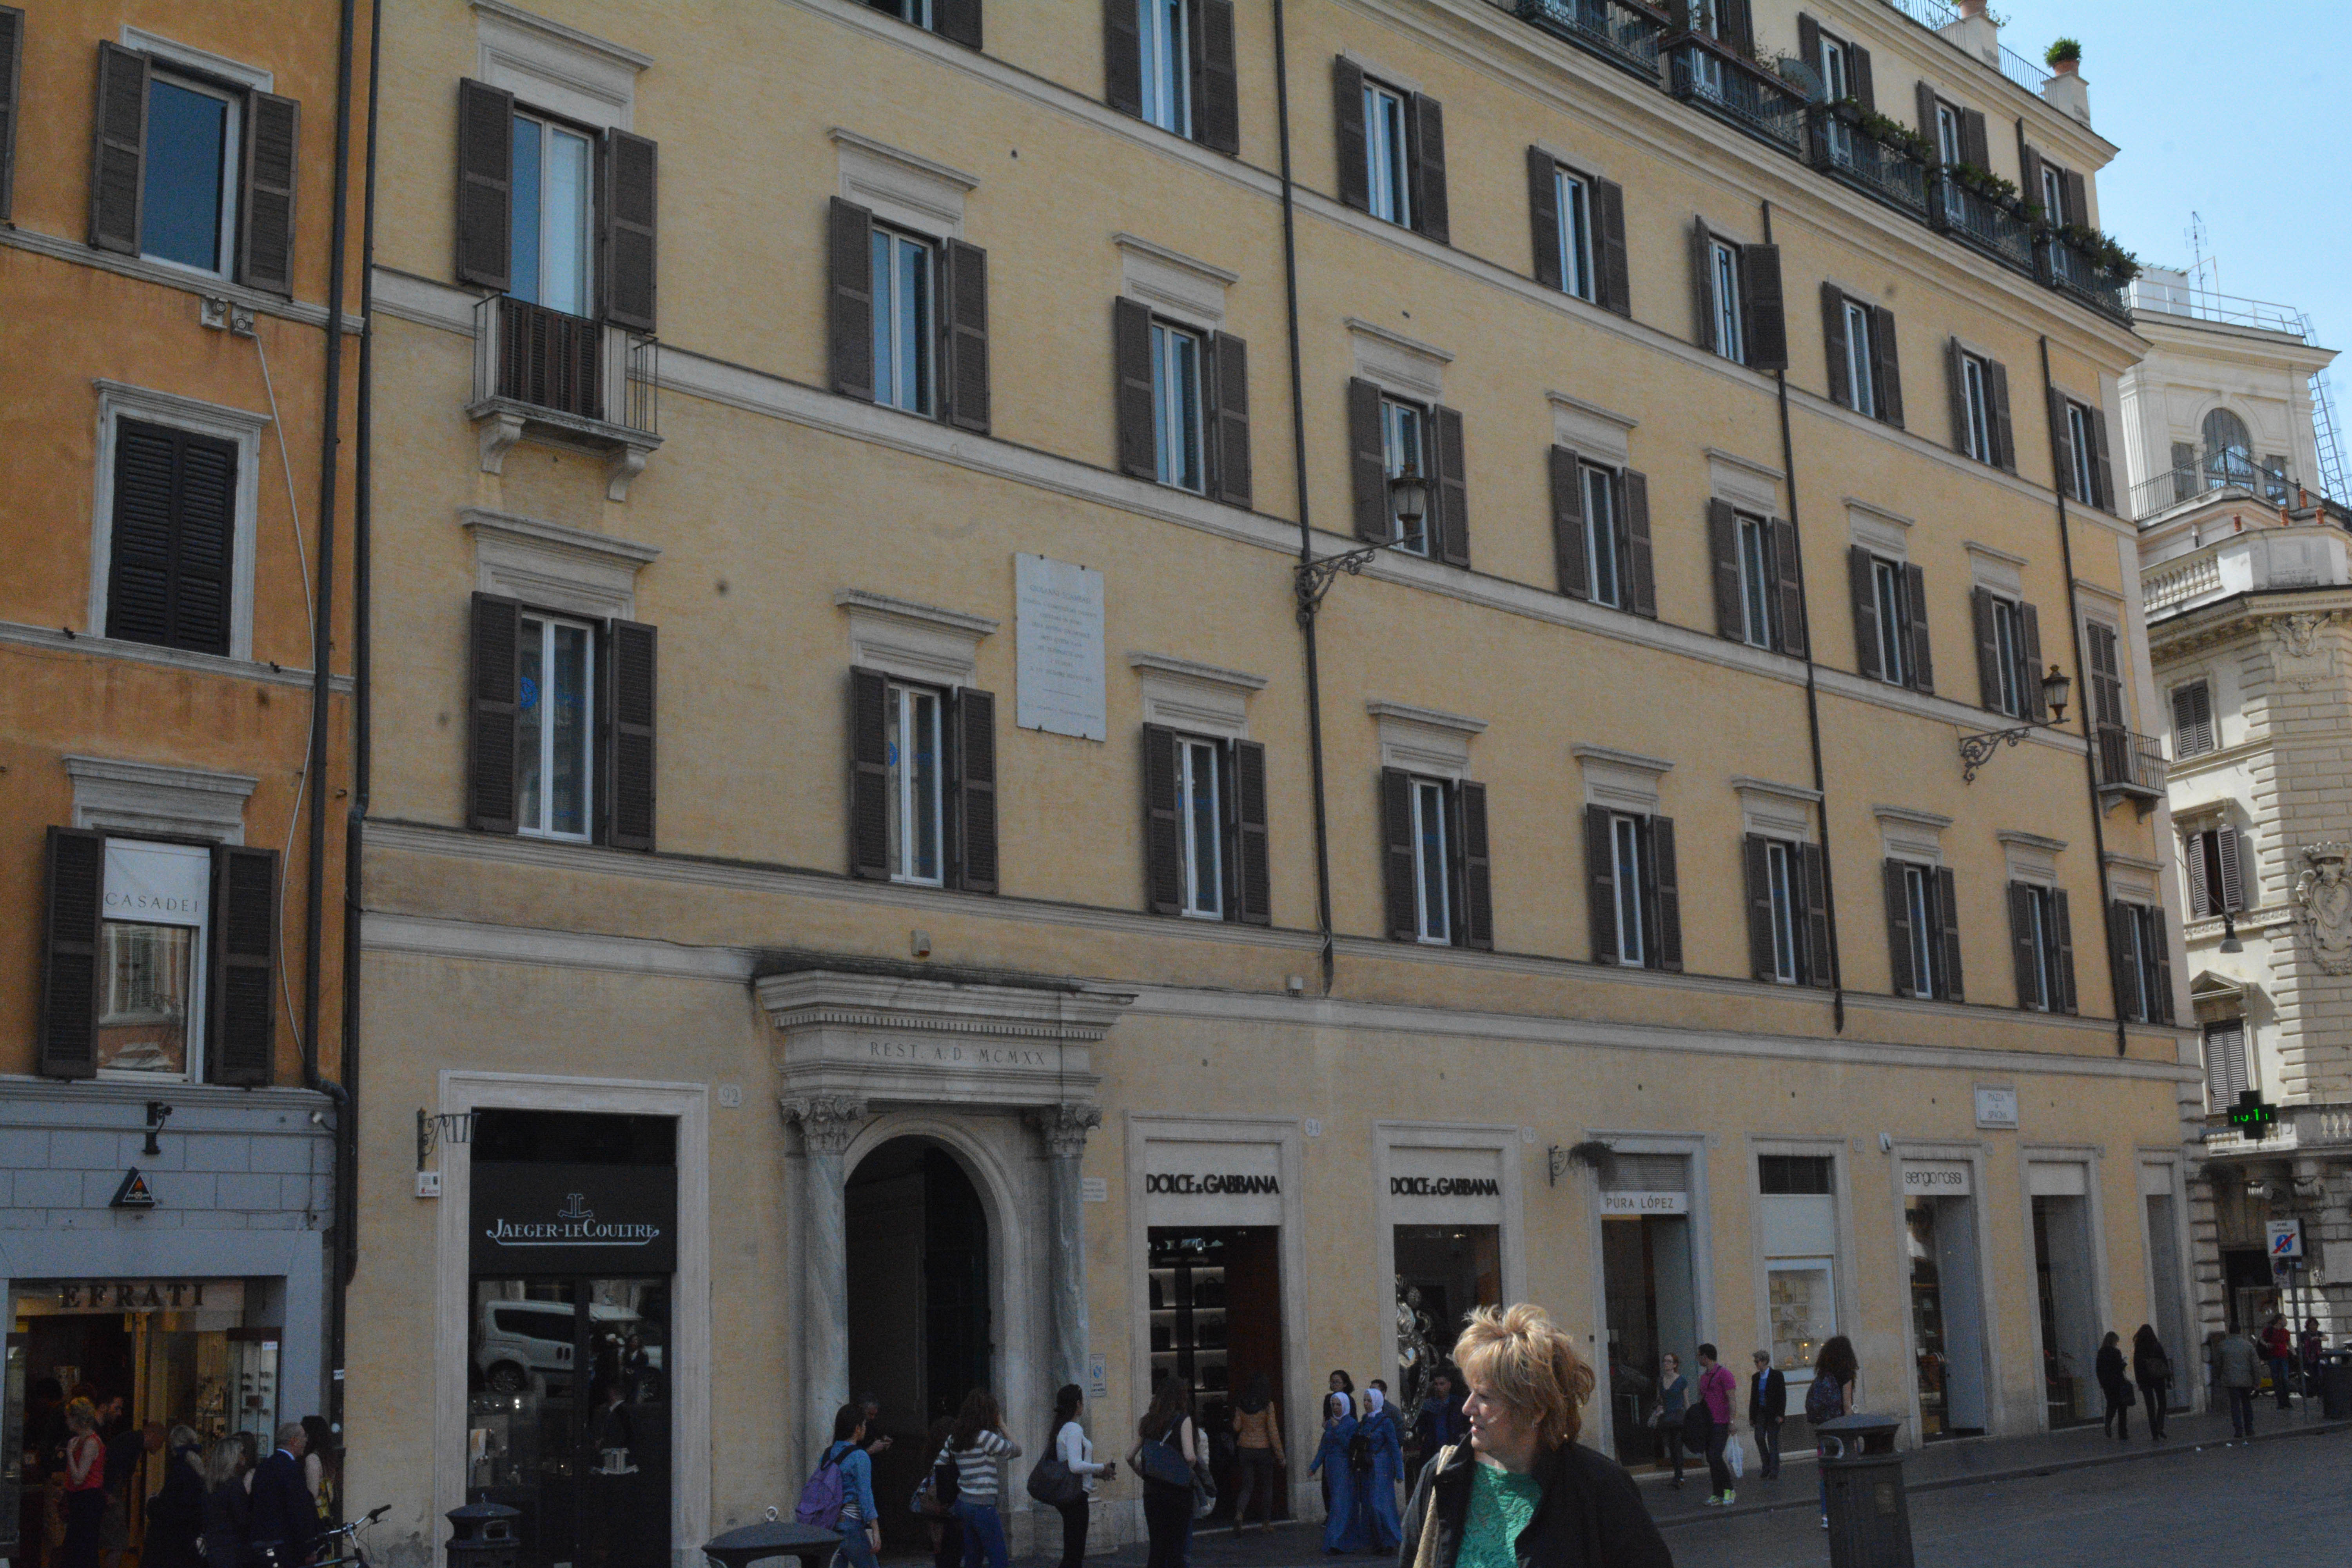
architecture, building, city, downtown, plaza, facade, town square, neighbourhood, human settlement